Pablo Escobar

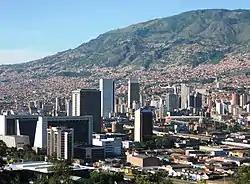
The city of Medellín, where Escobar grew up and began his criminal career

Pablo Emilio Escobar Gaviria was born on 1 December 1949 in Rionegro, Antioquia Department. He belonged to the Paisa ethnic subgroup. His family was of Spanish origin, specifically from the Basque Country, and also had Italian roots. He was the third of seven children and grew up in poverty, in the neighboring city of Medellín. His father was a small farmer and his mother was a teacher. Escobar left high school in 1966 just before his 17th birthday, before returning two years later with his cousin Gustavo Gaviria. At this time, the life they led on the streets of Medellín hardened them, and they were viewed as bullies in the eyes of teachers. The two dropped out of school after more than a year, but Escobar did not renounce getting an education. Having forged a high school diploma, he studied briefly in college with the goal of becoming a criminal lawyer, a politician, and eventually the president but had to give up because of lack of money.